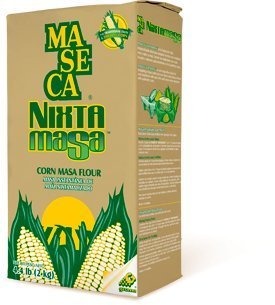
Item Name: Maseca Nixtamasa Corn Masa Flour 4.4 Lb (Pack of 2) by MASECA
Bullet Point: Nixtamasa
Product Description: Maseca Nixta Masa Gluten Free - Nixtamasa 4.4 Lbs
Value: 140.8
Unit: Ounce

Price: 3.98